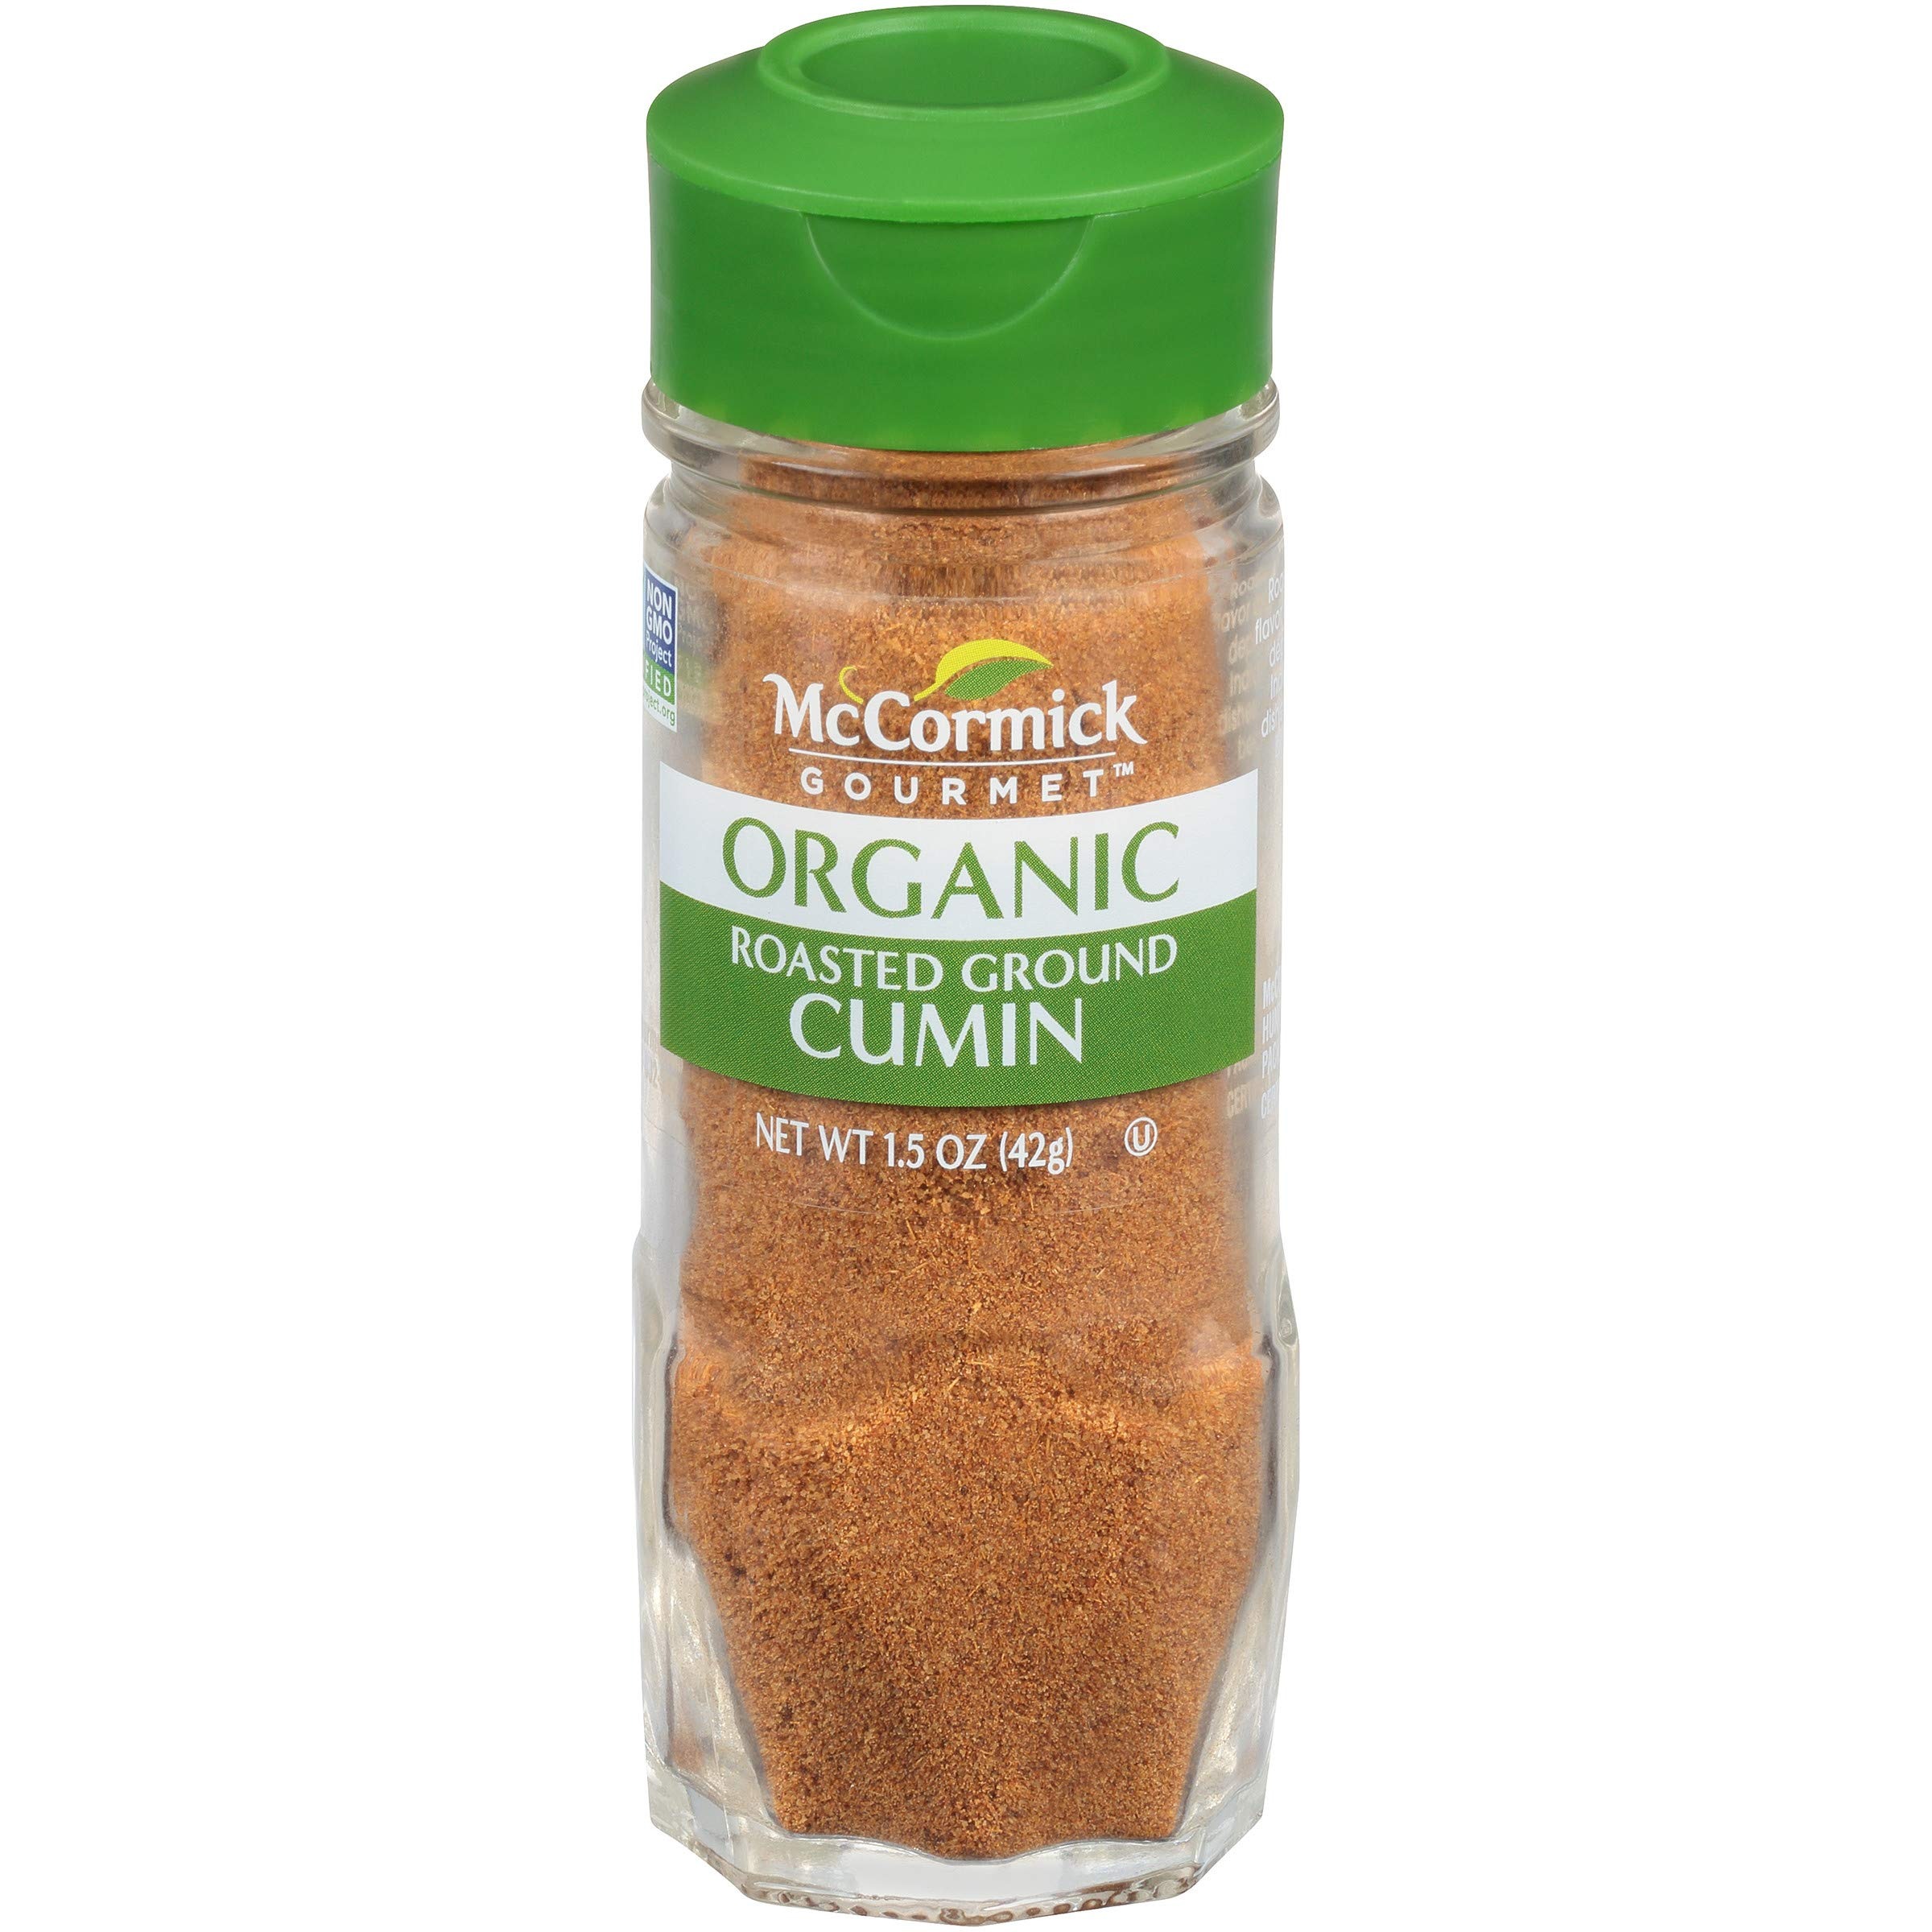
Item Name: McCormick Gourmet Organic Roasted Ground Cumin, 1.5 oz
Bullet Point 1: Mexican-style mayonnaise with a hint of lime for a tangy twist
Bullet Point 2: The perfect addition to sandwiches, burgers, pork or fish
Bullet Point 3: Add zesty flavor to everything from corn on the cob to potato salad
Bullet Point 4: McCormick Mayonesa is the leading mayonnaise brand in Mexico
Bullet Point 5: DID YOU KNOW? You can add McCormick Mayonesa to salsa for an easy Creamy Salsa dip or finishing sauce
Value: 1.5
Unit: Ounce

Price: 8.145